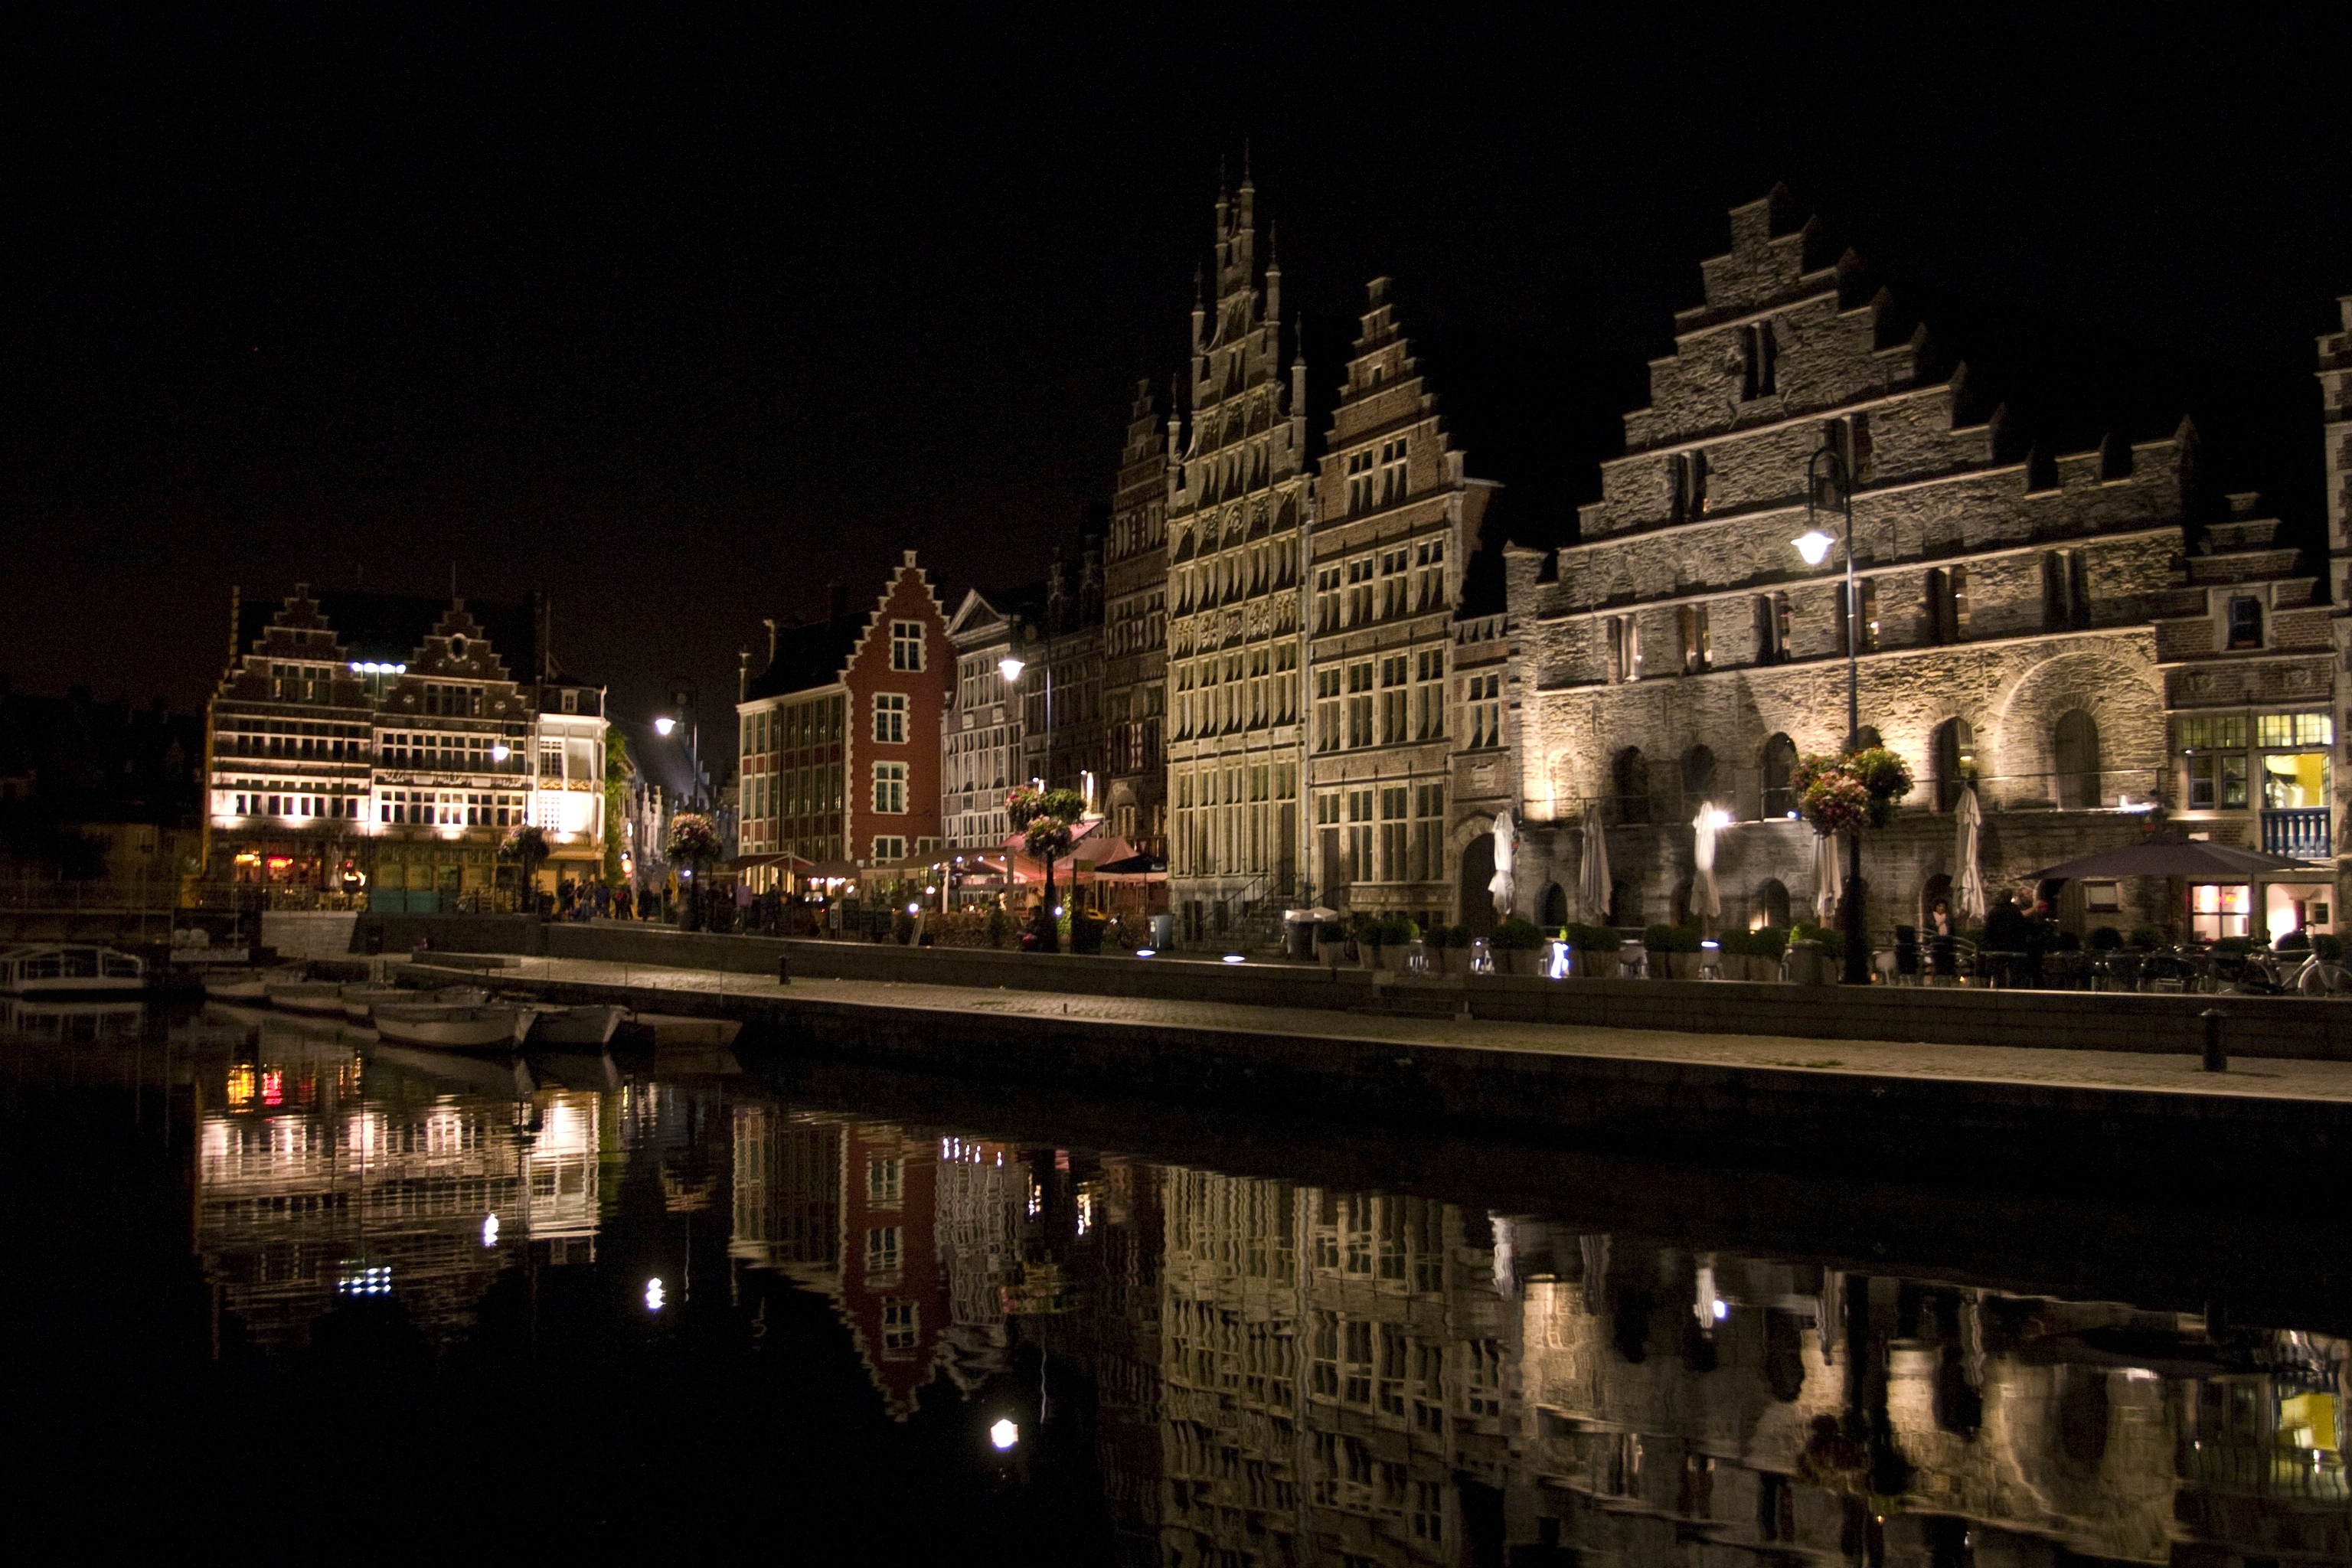
water, architecture, night, house, town, view, building, city, urban, river, canal, cityscape, downtown, travel, dusk, europe, evening, reflection, tower, landmark, facade, darkness, tourism, waterway, belgium, outdoors, channel, european, heritage, historical, metropolis, belgian, urban area, ghent, human settlement, metropolitan area, benelux